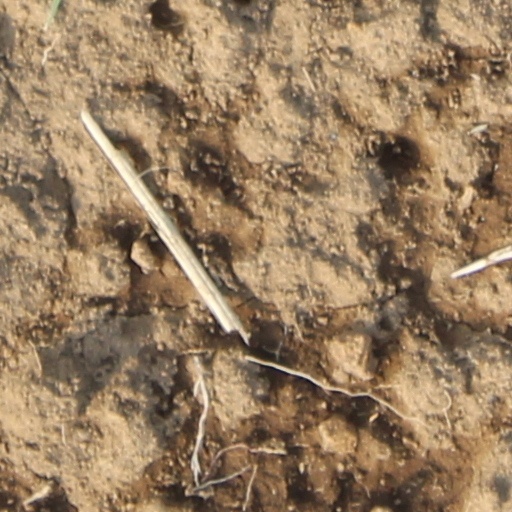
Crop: wheat